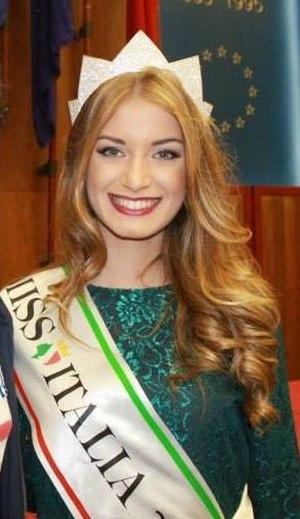
Giulia Arena, née le 22 avril 1994 à Pise, est un mannequin italien ayant été couronné Miss Italie en 2013.